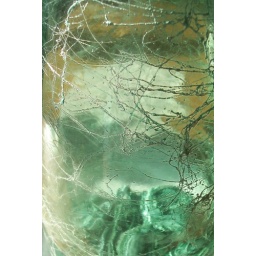
ocean waves in glass